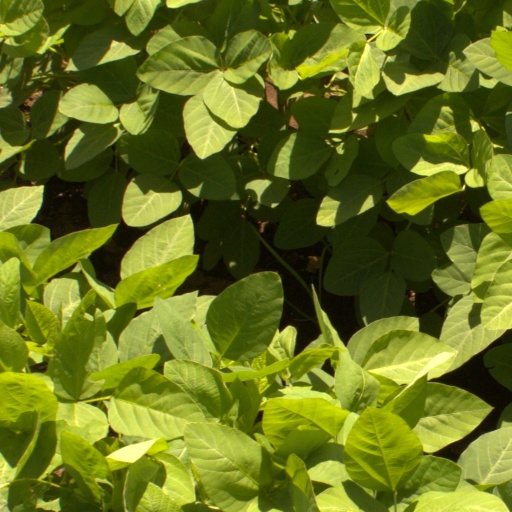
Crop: soybean